Asian American hip-hop

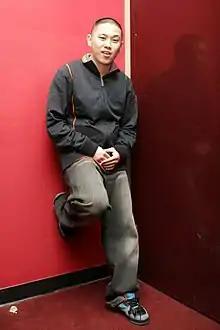

Philadelphia's Mountain Brothers emerged from the underground rap scene and are considered cultural pioneers, being one of the first Asian American hip-hop groups with an authentic style and also for the lack of sampling of other music in construction of their own. The Mountain Brothers were briefly signed to Ruffhouse Records, a major record label, in 1997 but did not publish an album under the record label. In the following year, 1998, the group released their debut album Self, Vol. 1, through their own independent record label. Mountain Brothers released two critically acclaimed albums, "Self Vol 1"(1999) and "Triple Crown"(2003), the first of which is widely considered to be an independent hip-hop classic. The Mountain Brothers' music video for their song, Galaxies was broadcast on MTV, making the rap group one of the first Asian American artists to do so.